Jamboree Lake

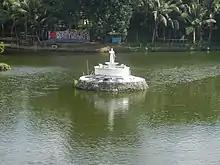
Fountain with "Lady Justice" on the islet in the middle of Jamboree Lake

Jamboree Lake is a narrow, serpentine lake, about long, and situated some west of Laguna de Bay coastline in Poblacion, Muntinlupa. It is in the eastern portion of the New Bilibid Prison Reservation, close to NBP Gate 1 at its boundary with Camella Homes Alabang IV-A and the Tensuan villages of Poblacion along the South Luzon Expressway. The lake lies just north of the Magdaong River, which flows down to the southern boundary of the reservation into Muntinlupa's border with Bacoor. It has no visible inlets or outlets. Its water level depends mainly on the groundwater level or precipitation amount.